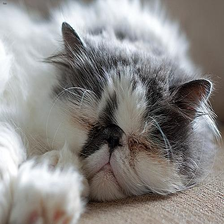
Species: cat
Breed: Persian